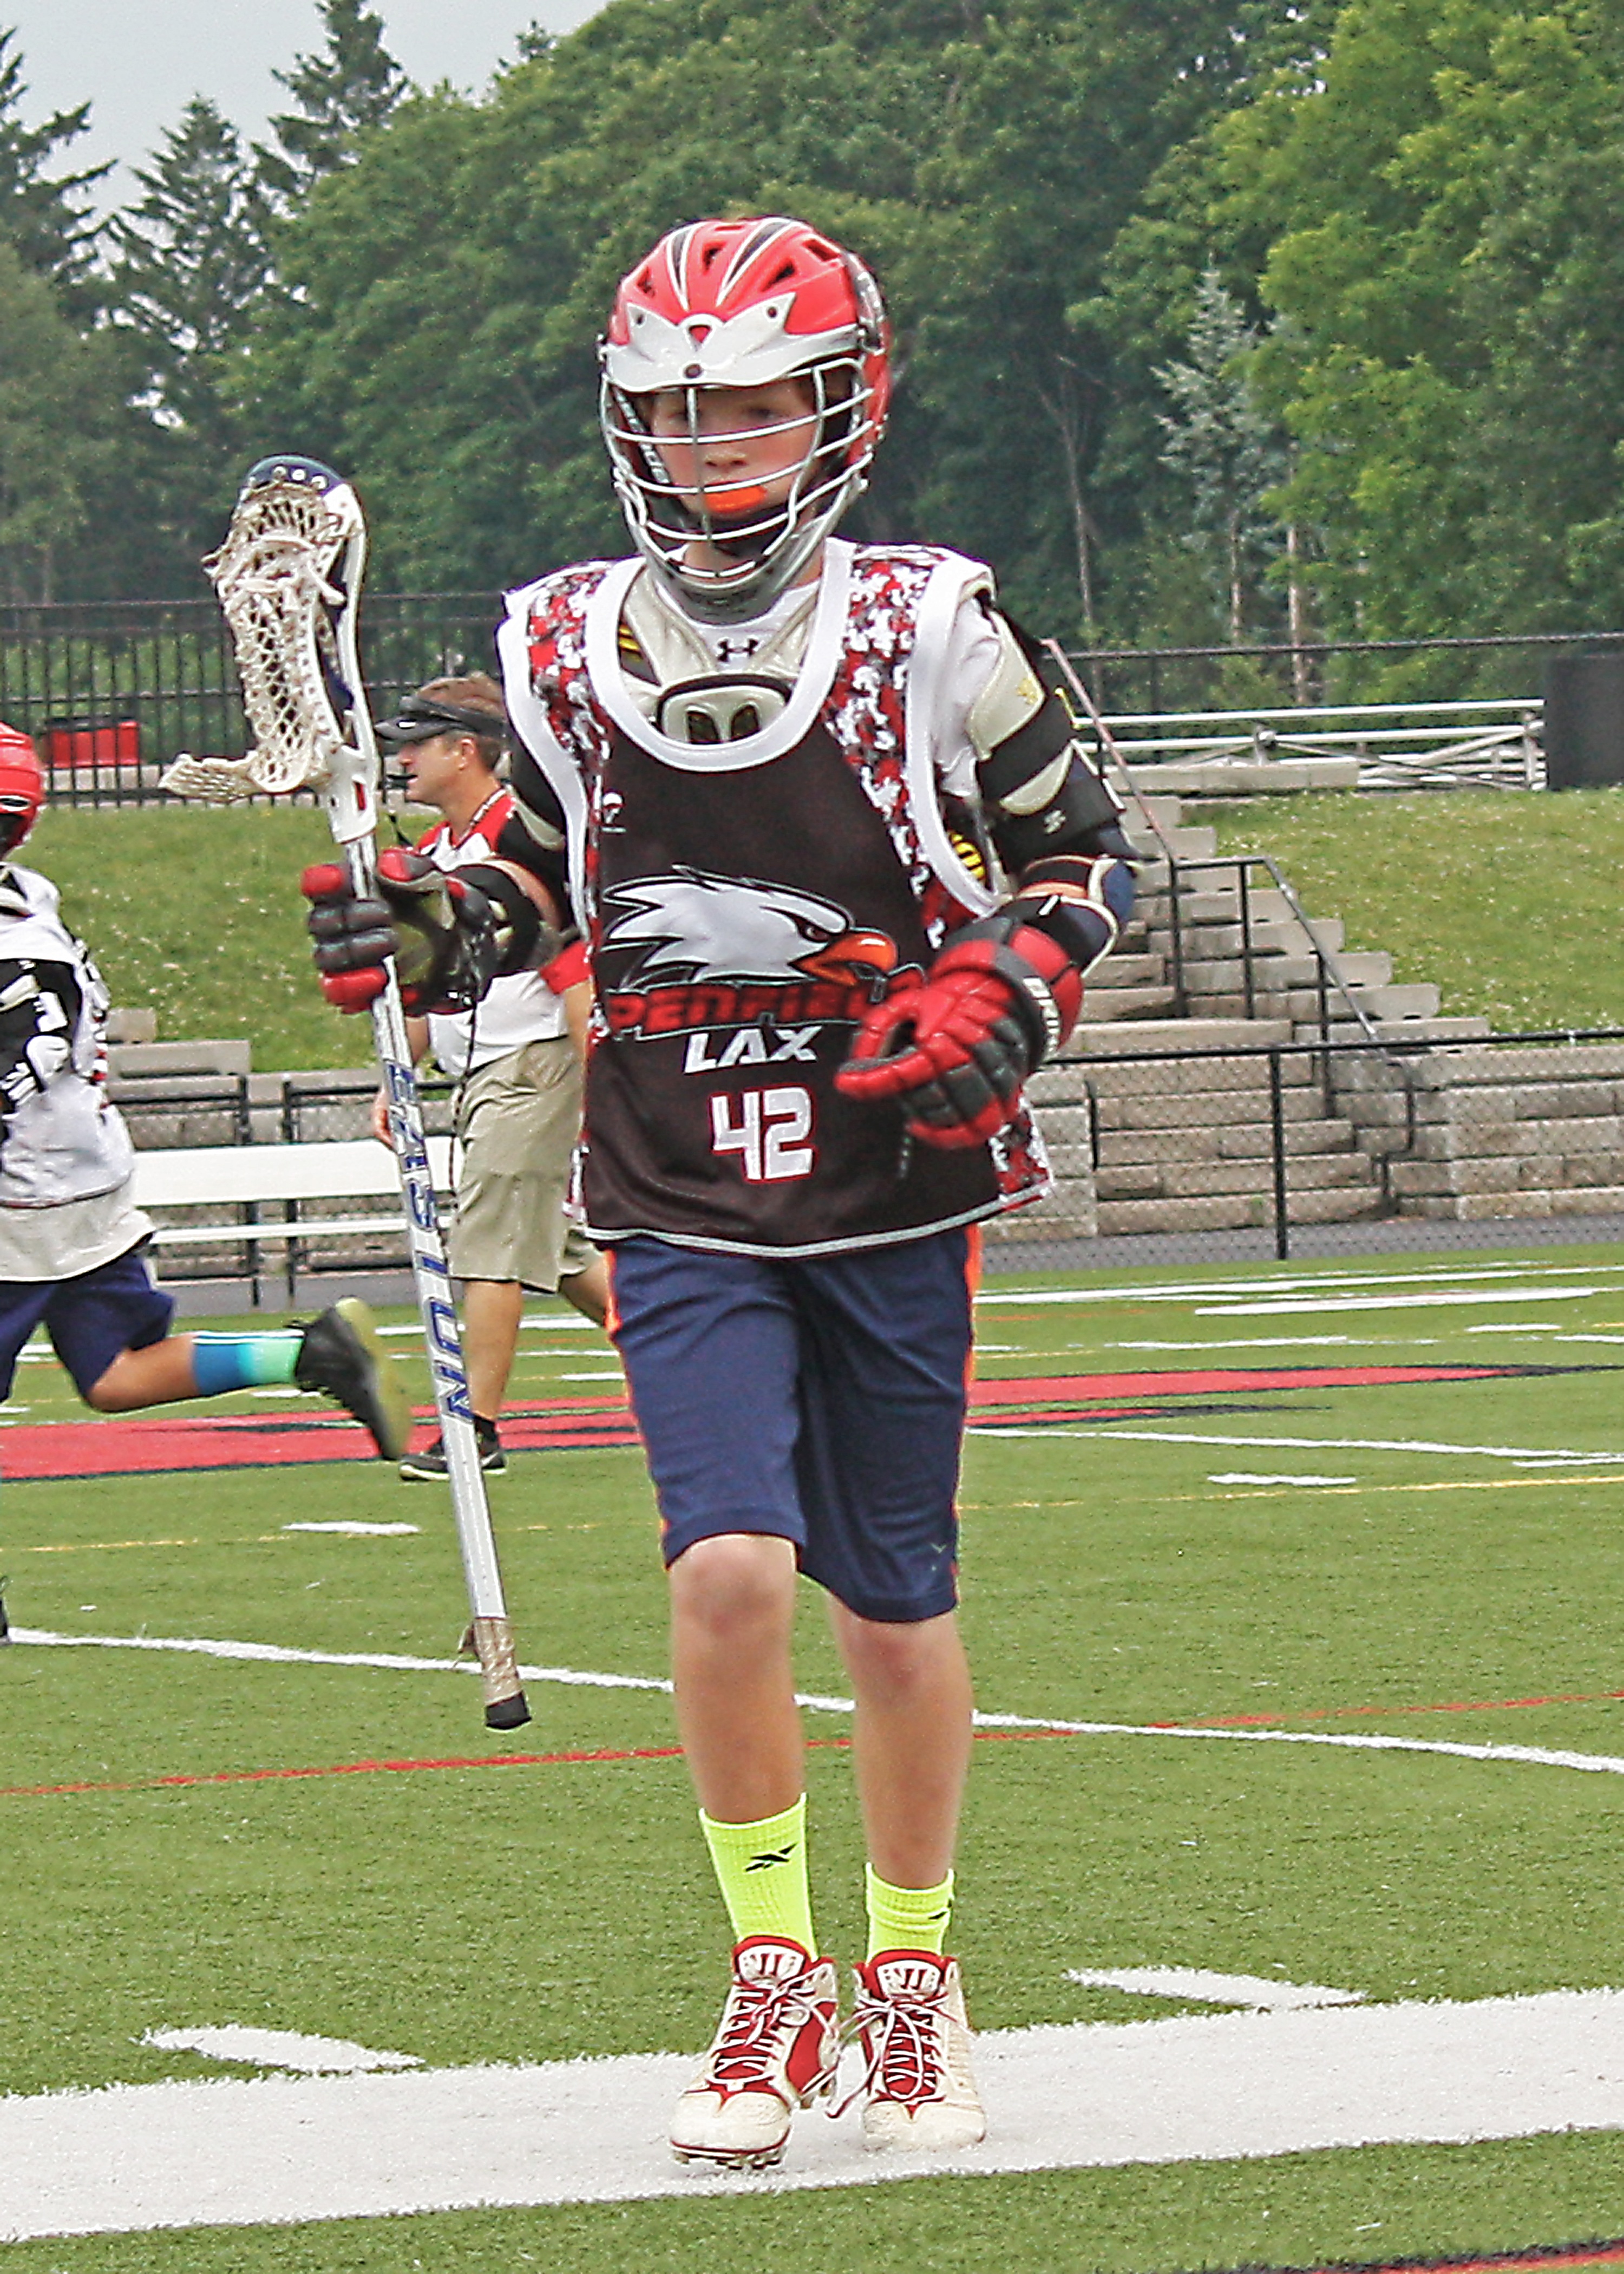
sport, field, game, fall, player, team, american football, sports, athlete, athletics, lax, ball game, lacrosse, team sport, stick and ball games, gridiron football, stick and ball sports